Boston school (painting)

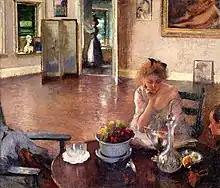
"The Breakfast Room" by Edmund C. Tarbell, ca. 1902

The Boston school was a group of Boston-based painters active in the first three decades of the twentieth century. Often classified as American Impressionists, they had their own regional style, combining the painterliness of Impressionism with a more conservative approach to figure painting and a marked respect for the traditions of Western art history. Their preferred subject matter was genteel: portraits, picturesque landscapes, and young women posing in well-appointed interiors. Major influences included John Singer Sargent, Claude Monet, and Jan Vermeer. Key figures in the Boston school were Edmund C. Tarbell, Frank Weston Benson, and William McGregor Paxton, all of whom trained in Paris at the Académie Julian and later taught at the School of the Museum of Fine Arts. Their influence can still be seen in the work of some contemporary Boston-area artists.